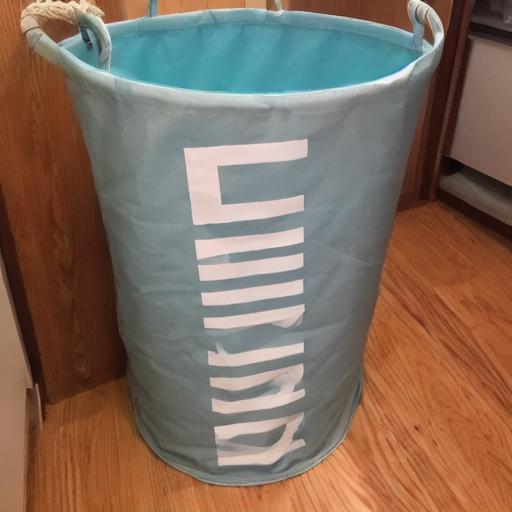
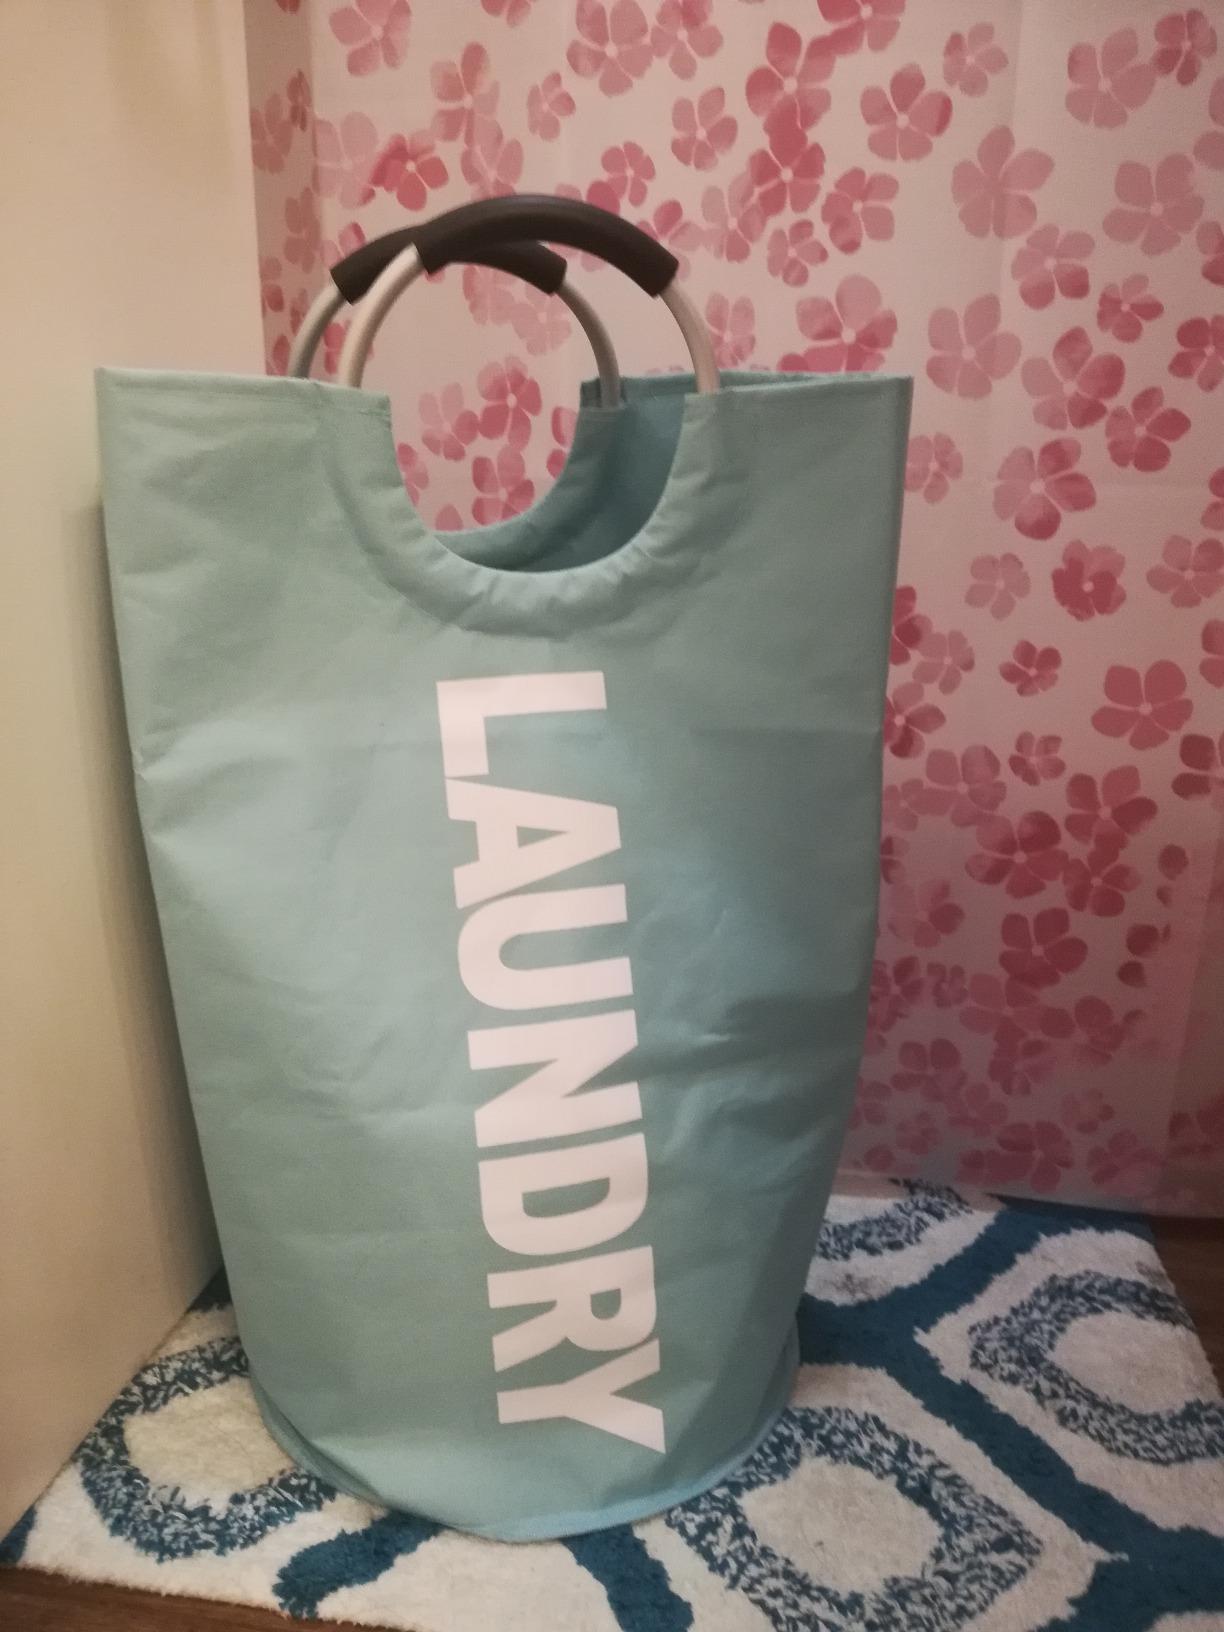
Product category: items_hamper
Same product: no